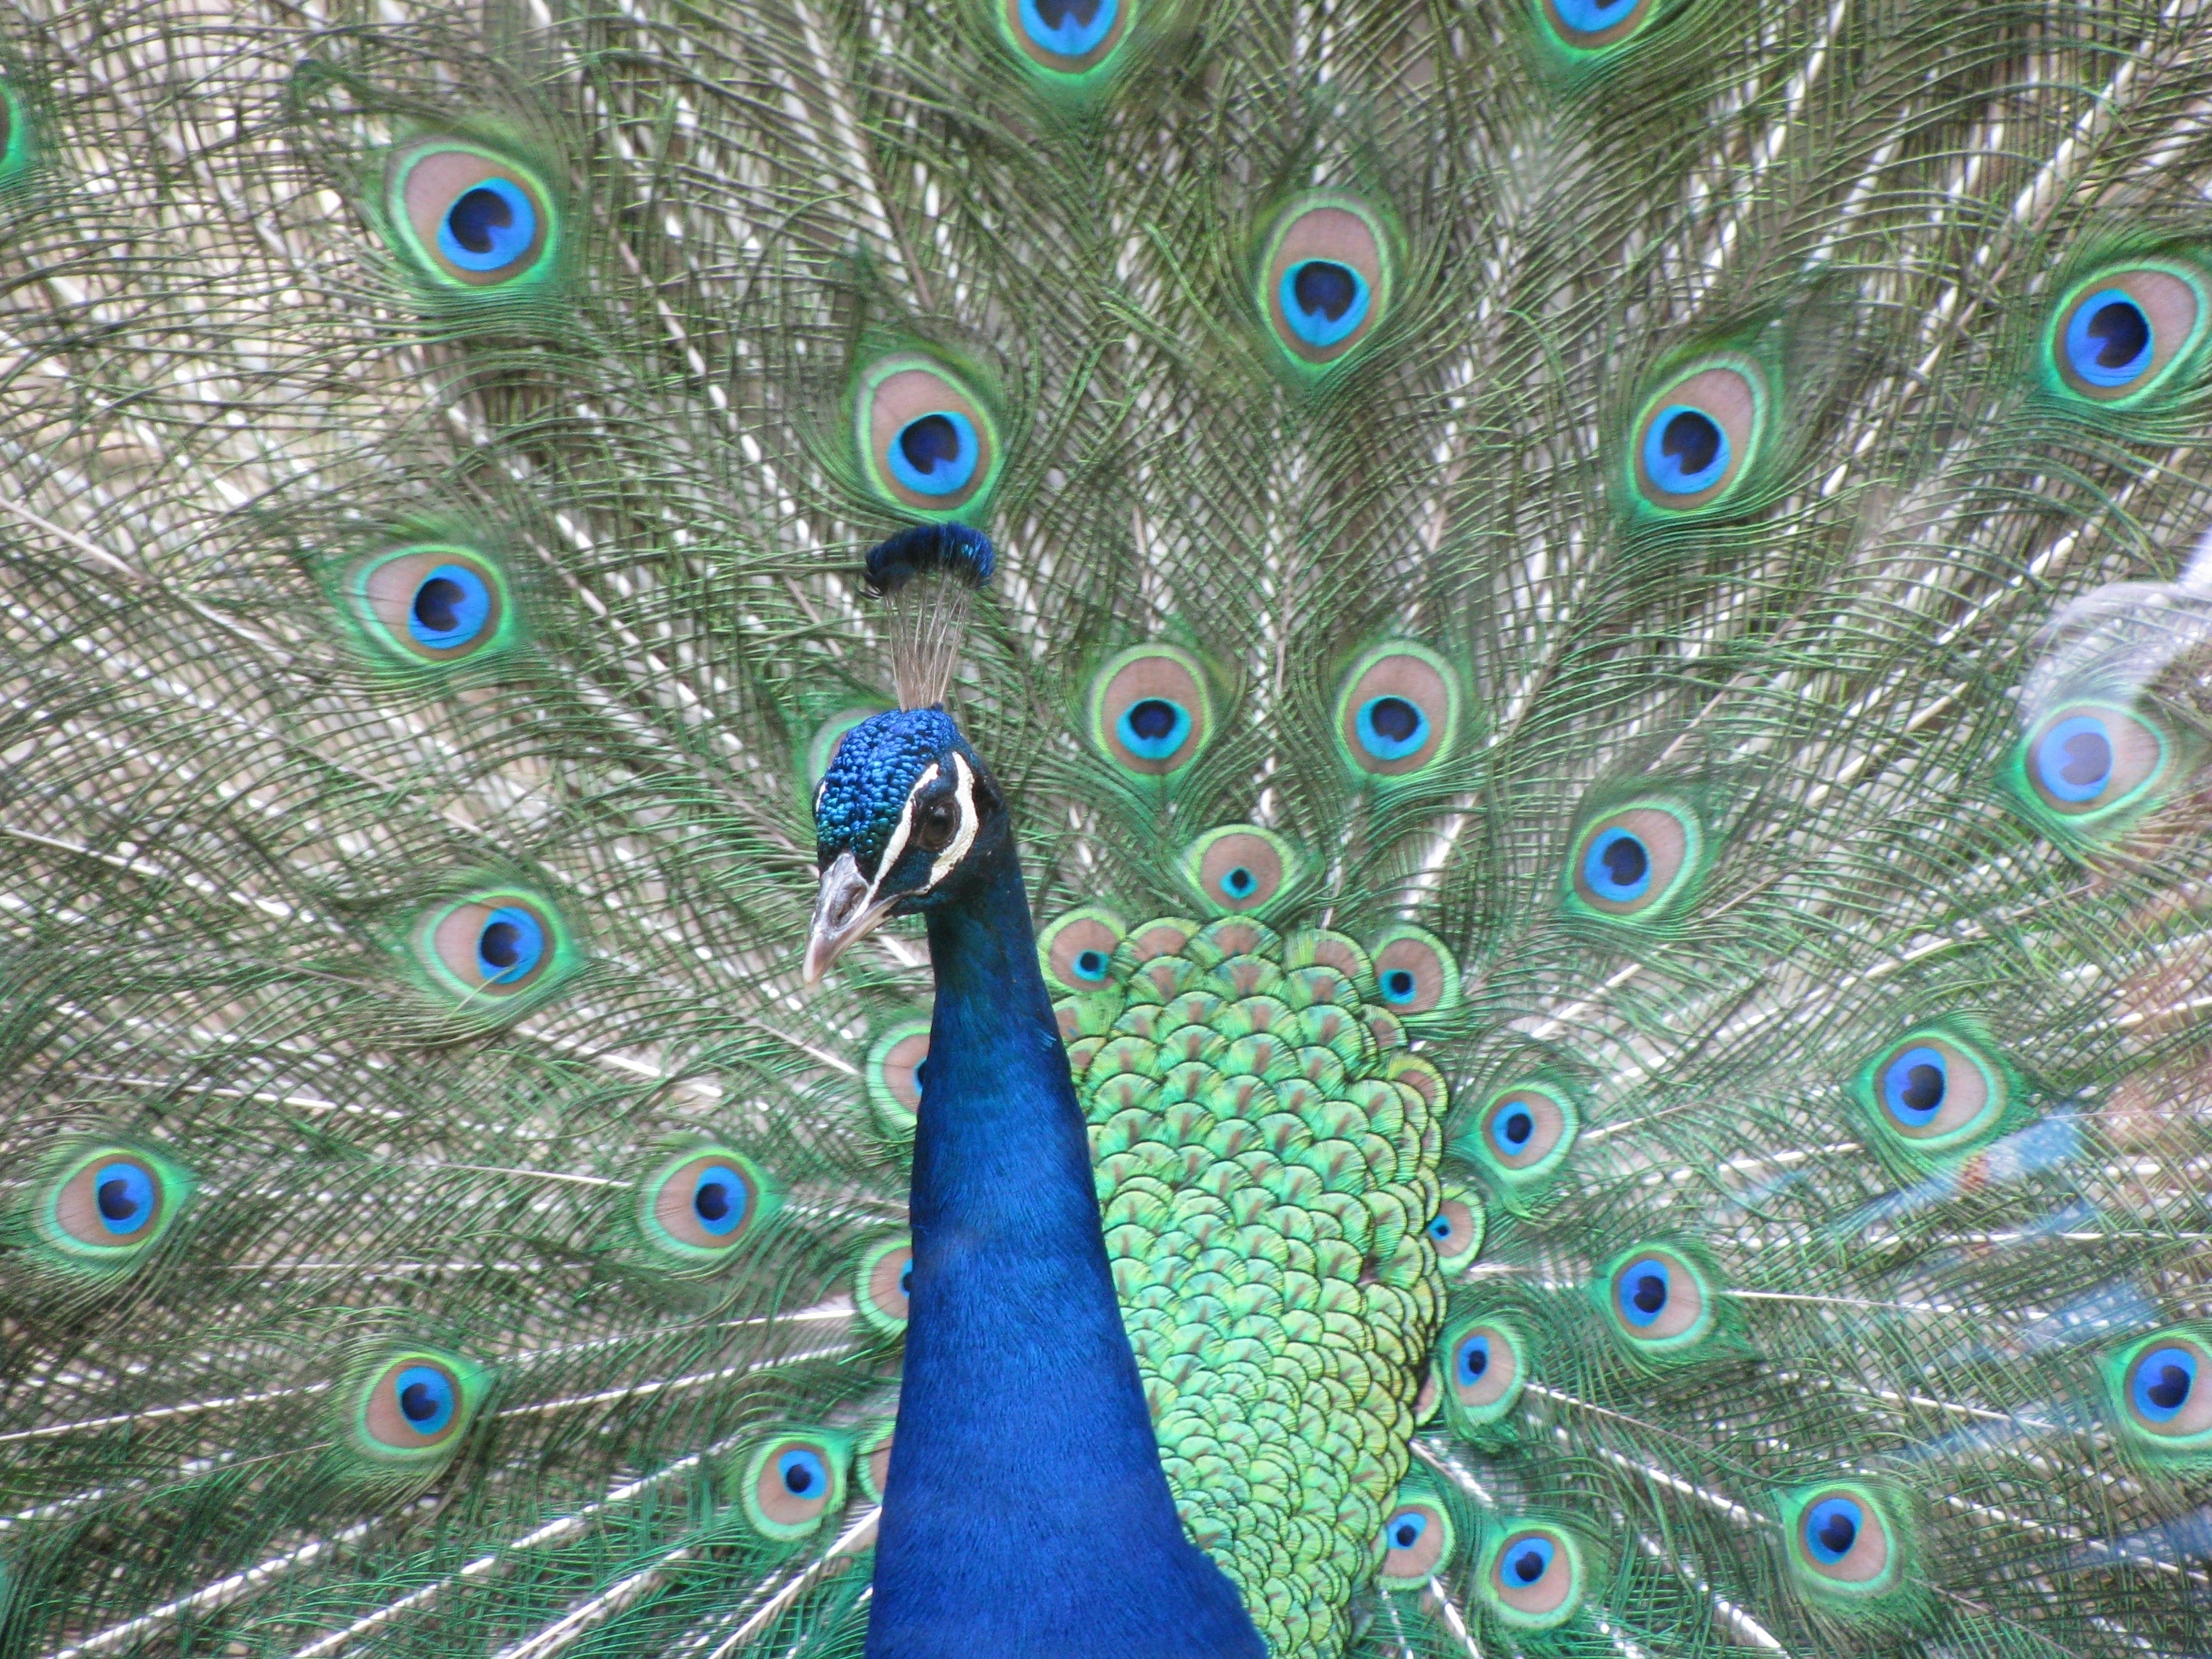
bird, wing, green, beak, biology, blue, feather, fauna, peacock, close up, vertebrate, peafowl, organism, fashion accessory